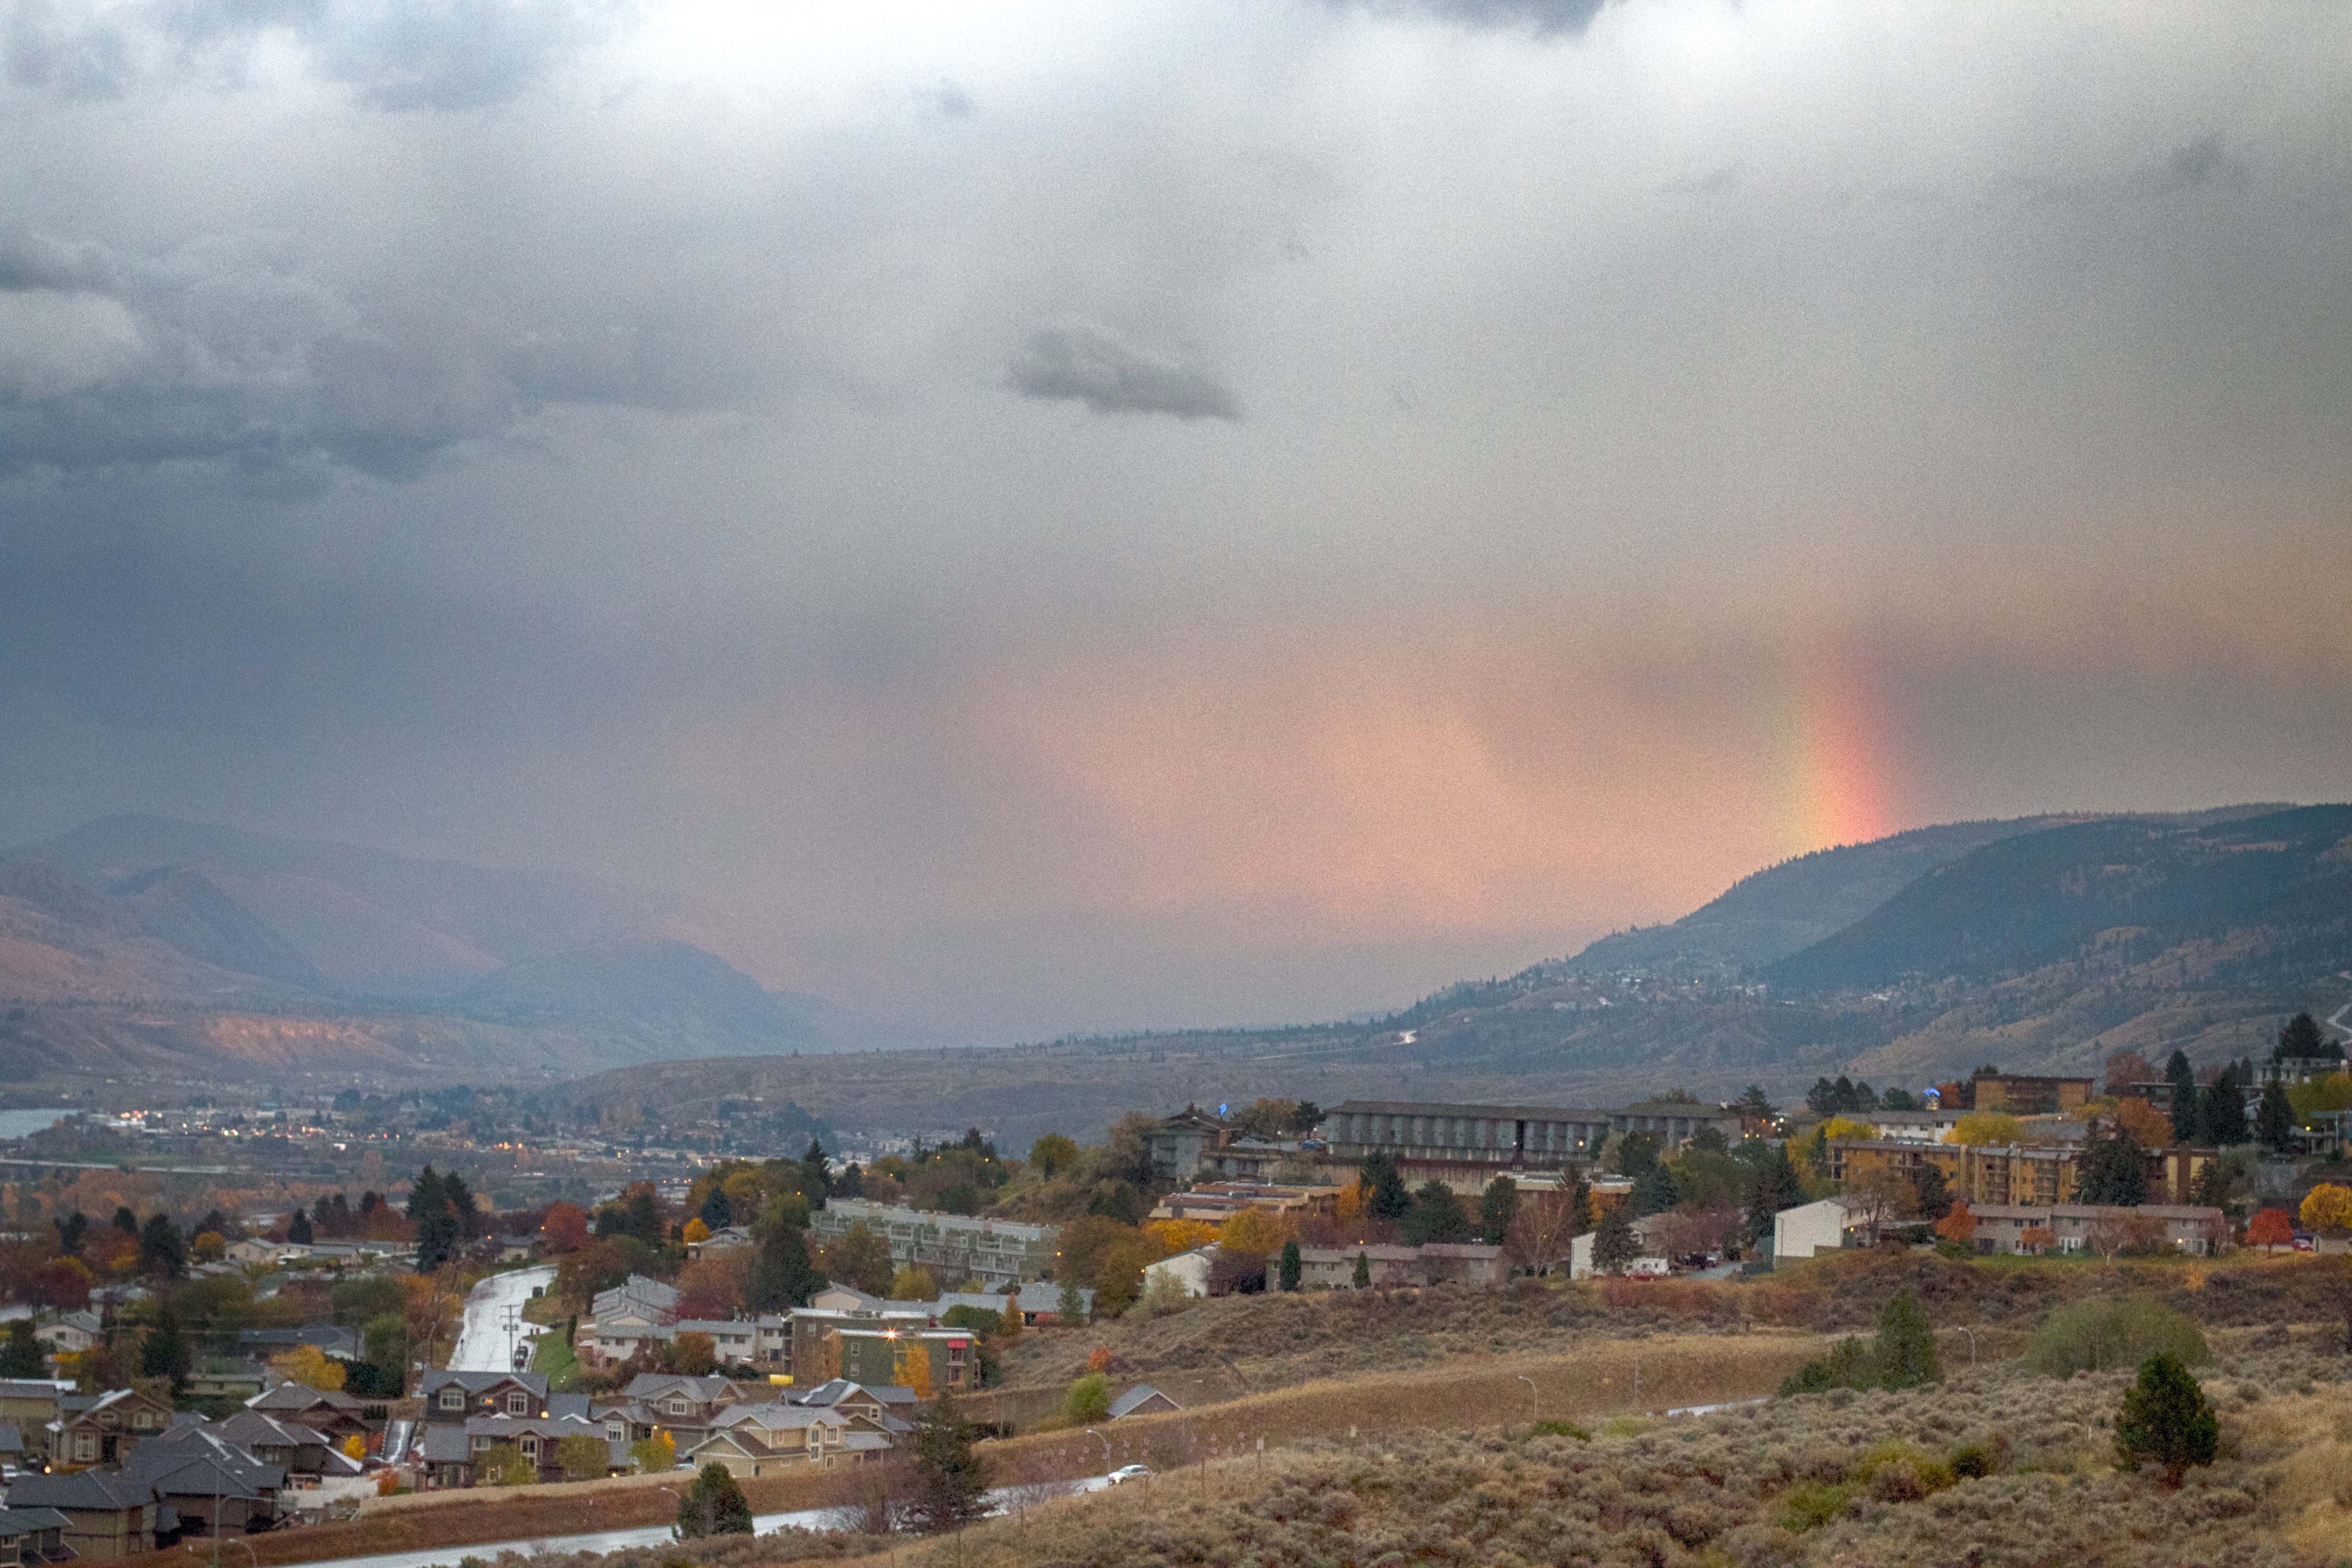
landscape, mountain, cloud, sky, morning, hill, valley, mountain range, panorama, weather, rainbow, plateau, rural area, atmospheric phenomenon, mountainous landforms